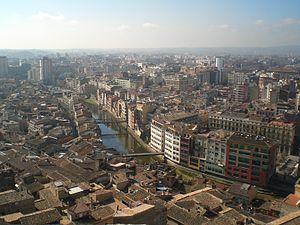
Gérone est une ville située dans le nord-est de l'Espagne en Catalogne. Elle est la capitale de la province de Gérone ainsi que de la comarque du Gironès.